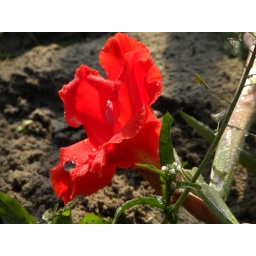
These last flower in the field